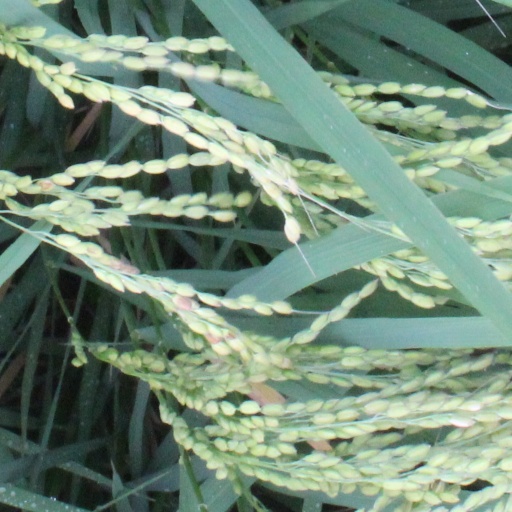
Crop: rice